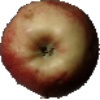
Label: red_apple